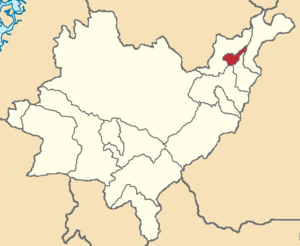
Guachapala est un canton d'Équateur situé dans la province d'Azuay.